Chiune Sugihara

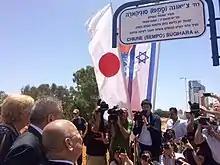
Sugihara Street, Netanya

Chiune Sugihara is venerated in the Eastern Orthodox Church.